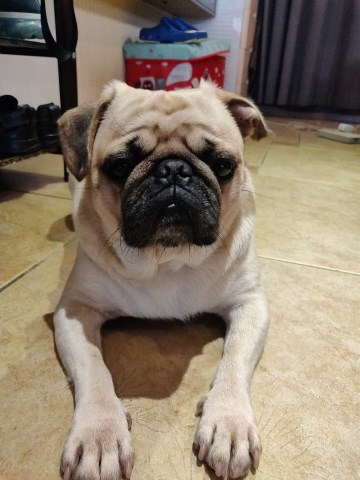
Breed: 798-n000130-pug